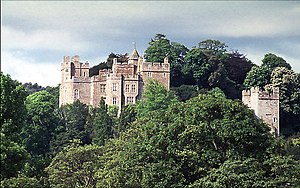
Borge og slotte i England / Somerset
Denne liste over borge og slotte i England er ikke en liste over alle bygninger og steder, hvor ordet ”castle” indgår i navnet eller en liste over bygninger, som er en borg i middelalderlig henseende. Det er heller ikke en liste over alle borge og slotte, der nogensinde er bygget i England: Mange er forsvundet sporløst, men er hovedsageligt en liste over bygninger og ruiner. De bygninger, som er bevaret, er alle blevet ændret i løbet af historien.